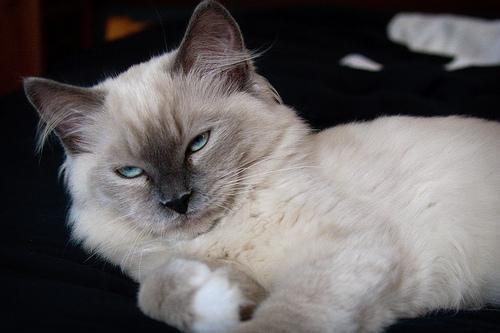
Ragdoll